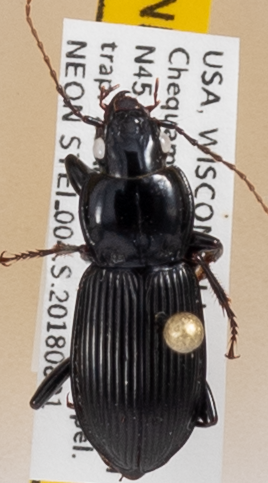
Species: Pterostichus novus
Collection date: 2018-08-21
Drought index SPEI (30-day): -0.864
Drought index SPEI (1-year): -0.46
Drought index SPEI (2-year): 1.186